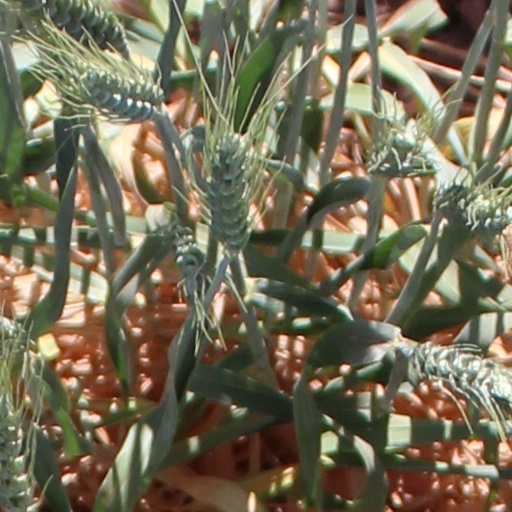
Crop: wheat